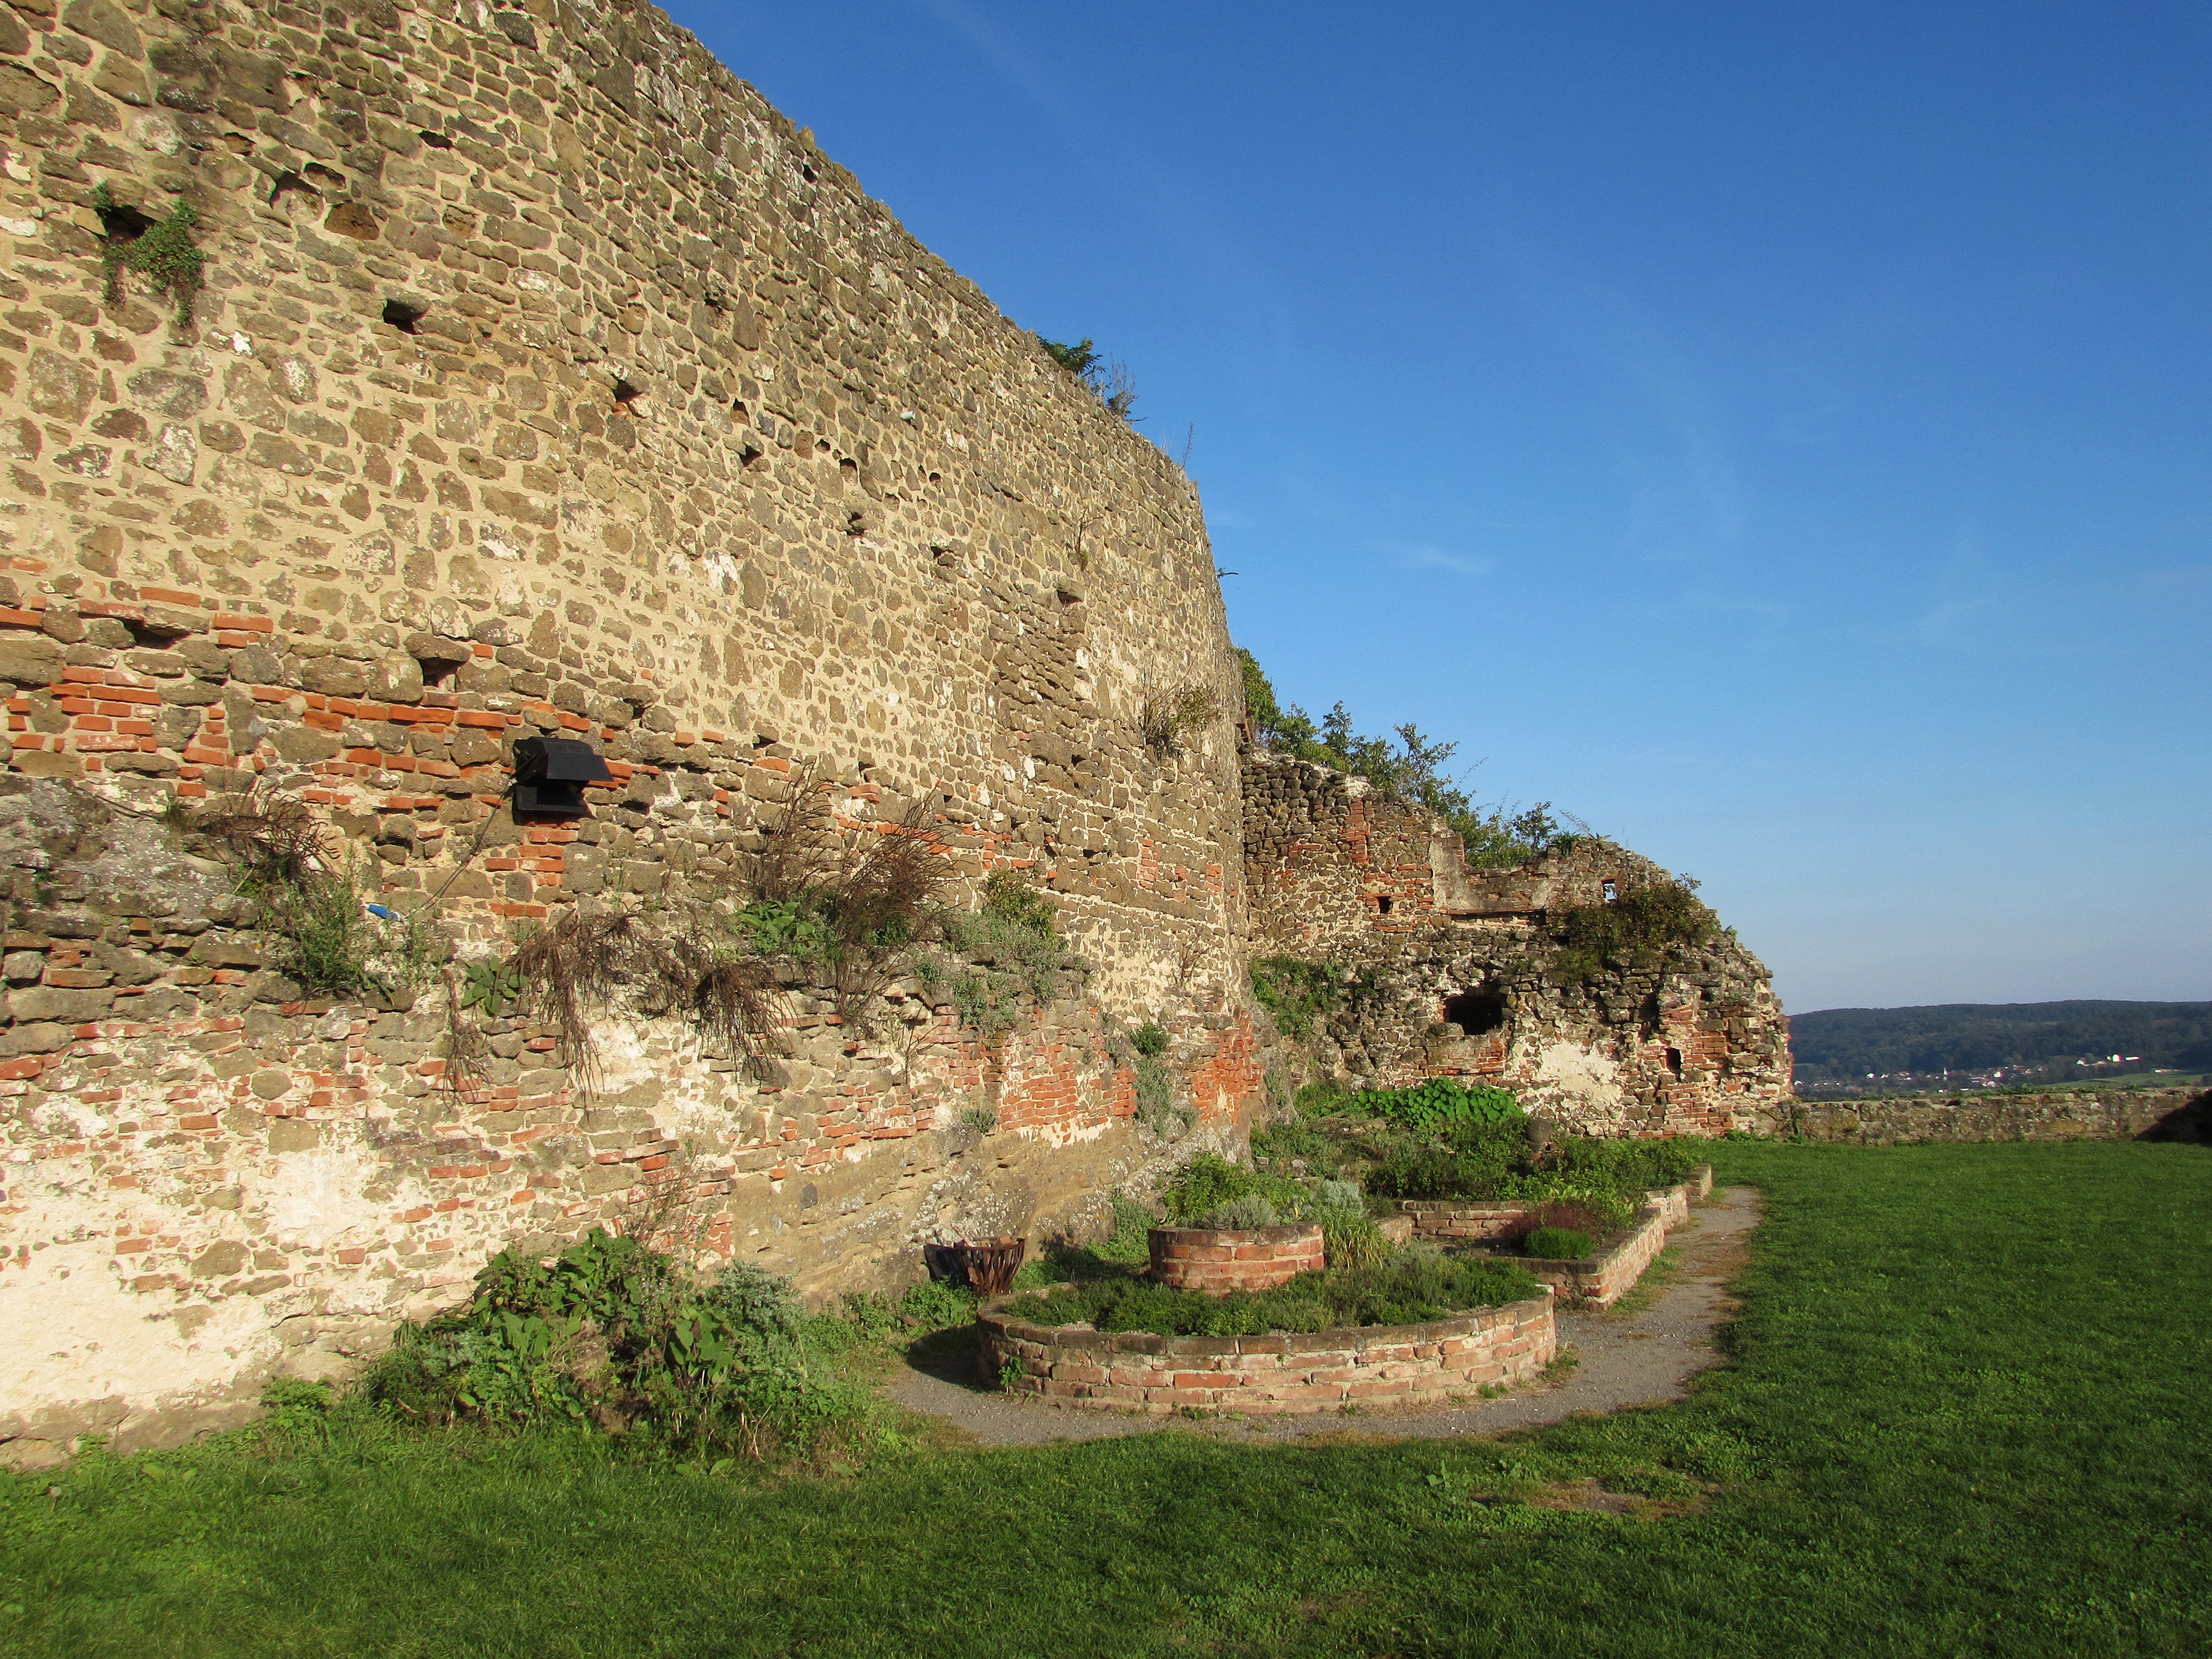
landscape, sea, coast, rock, hill, valley, village, cliff, castle, fortification, terrain, geology, ruins, plateau, middle ages, wadi, rural area, castle wall, ancient history, g ssing